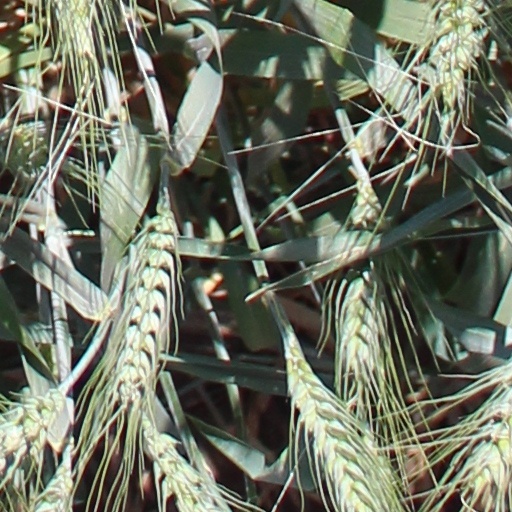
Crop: wheat